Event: Ecuador Earthquake
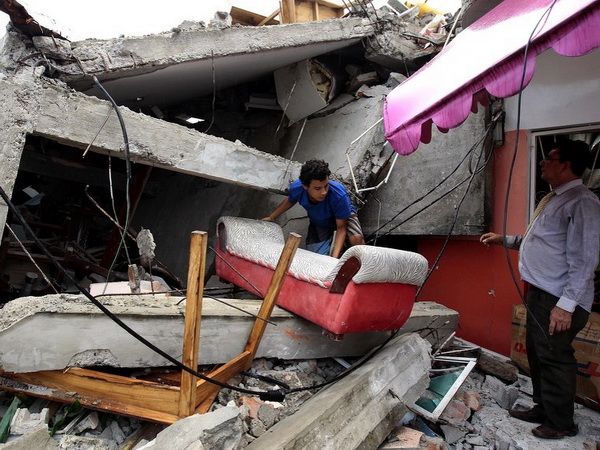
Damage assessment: damage